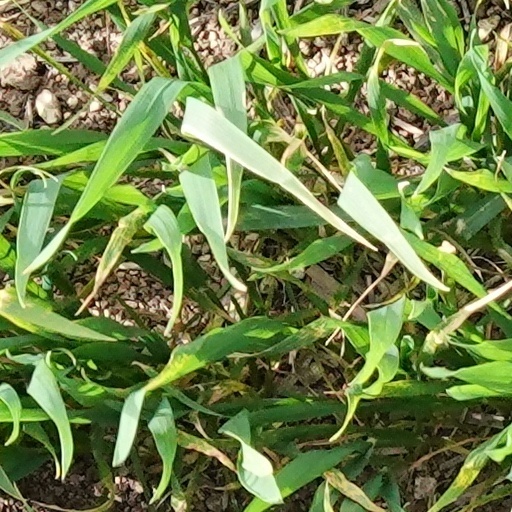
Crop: wheat